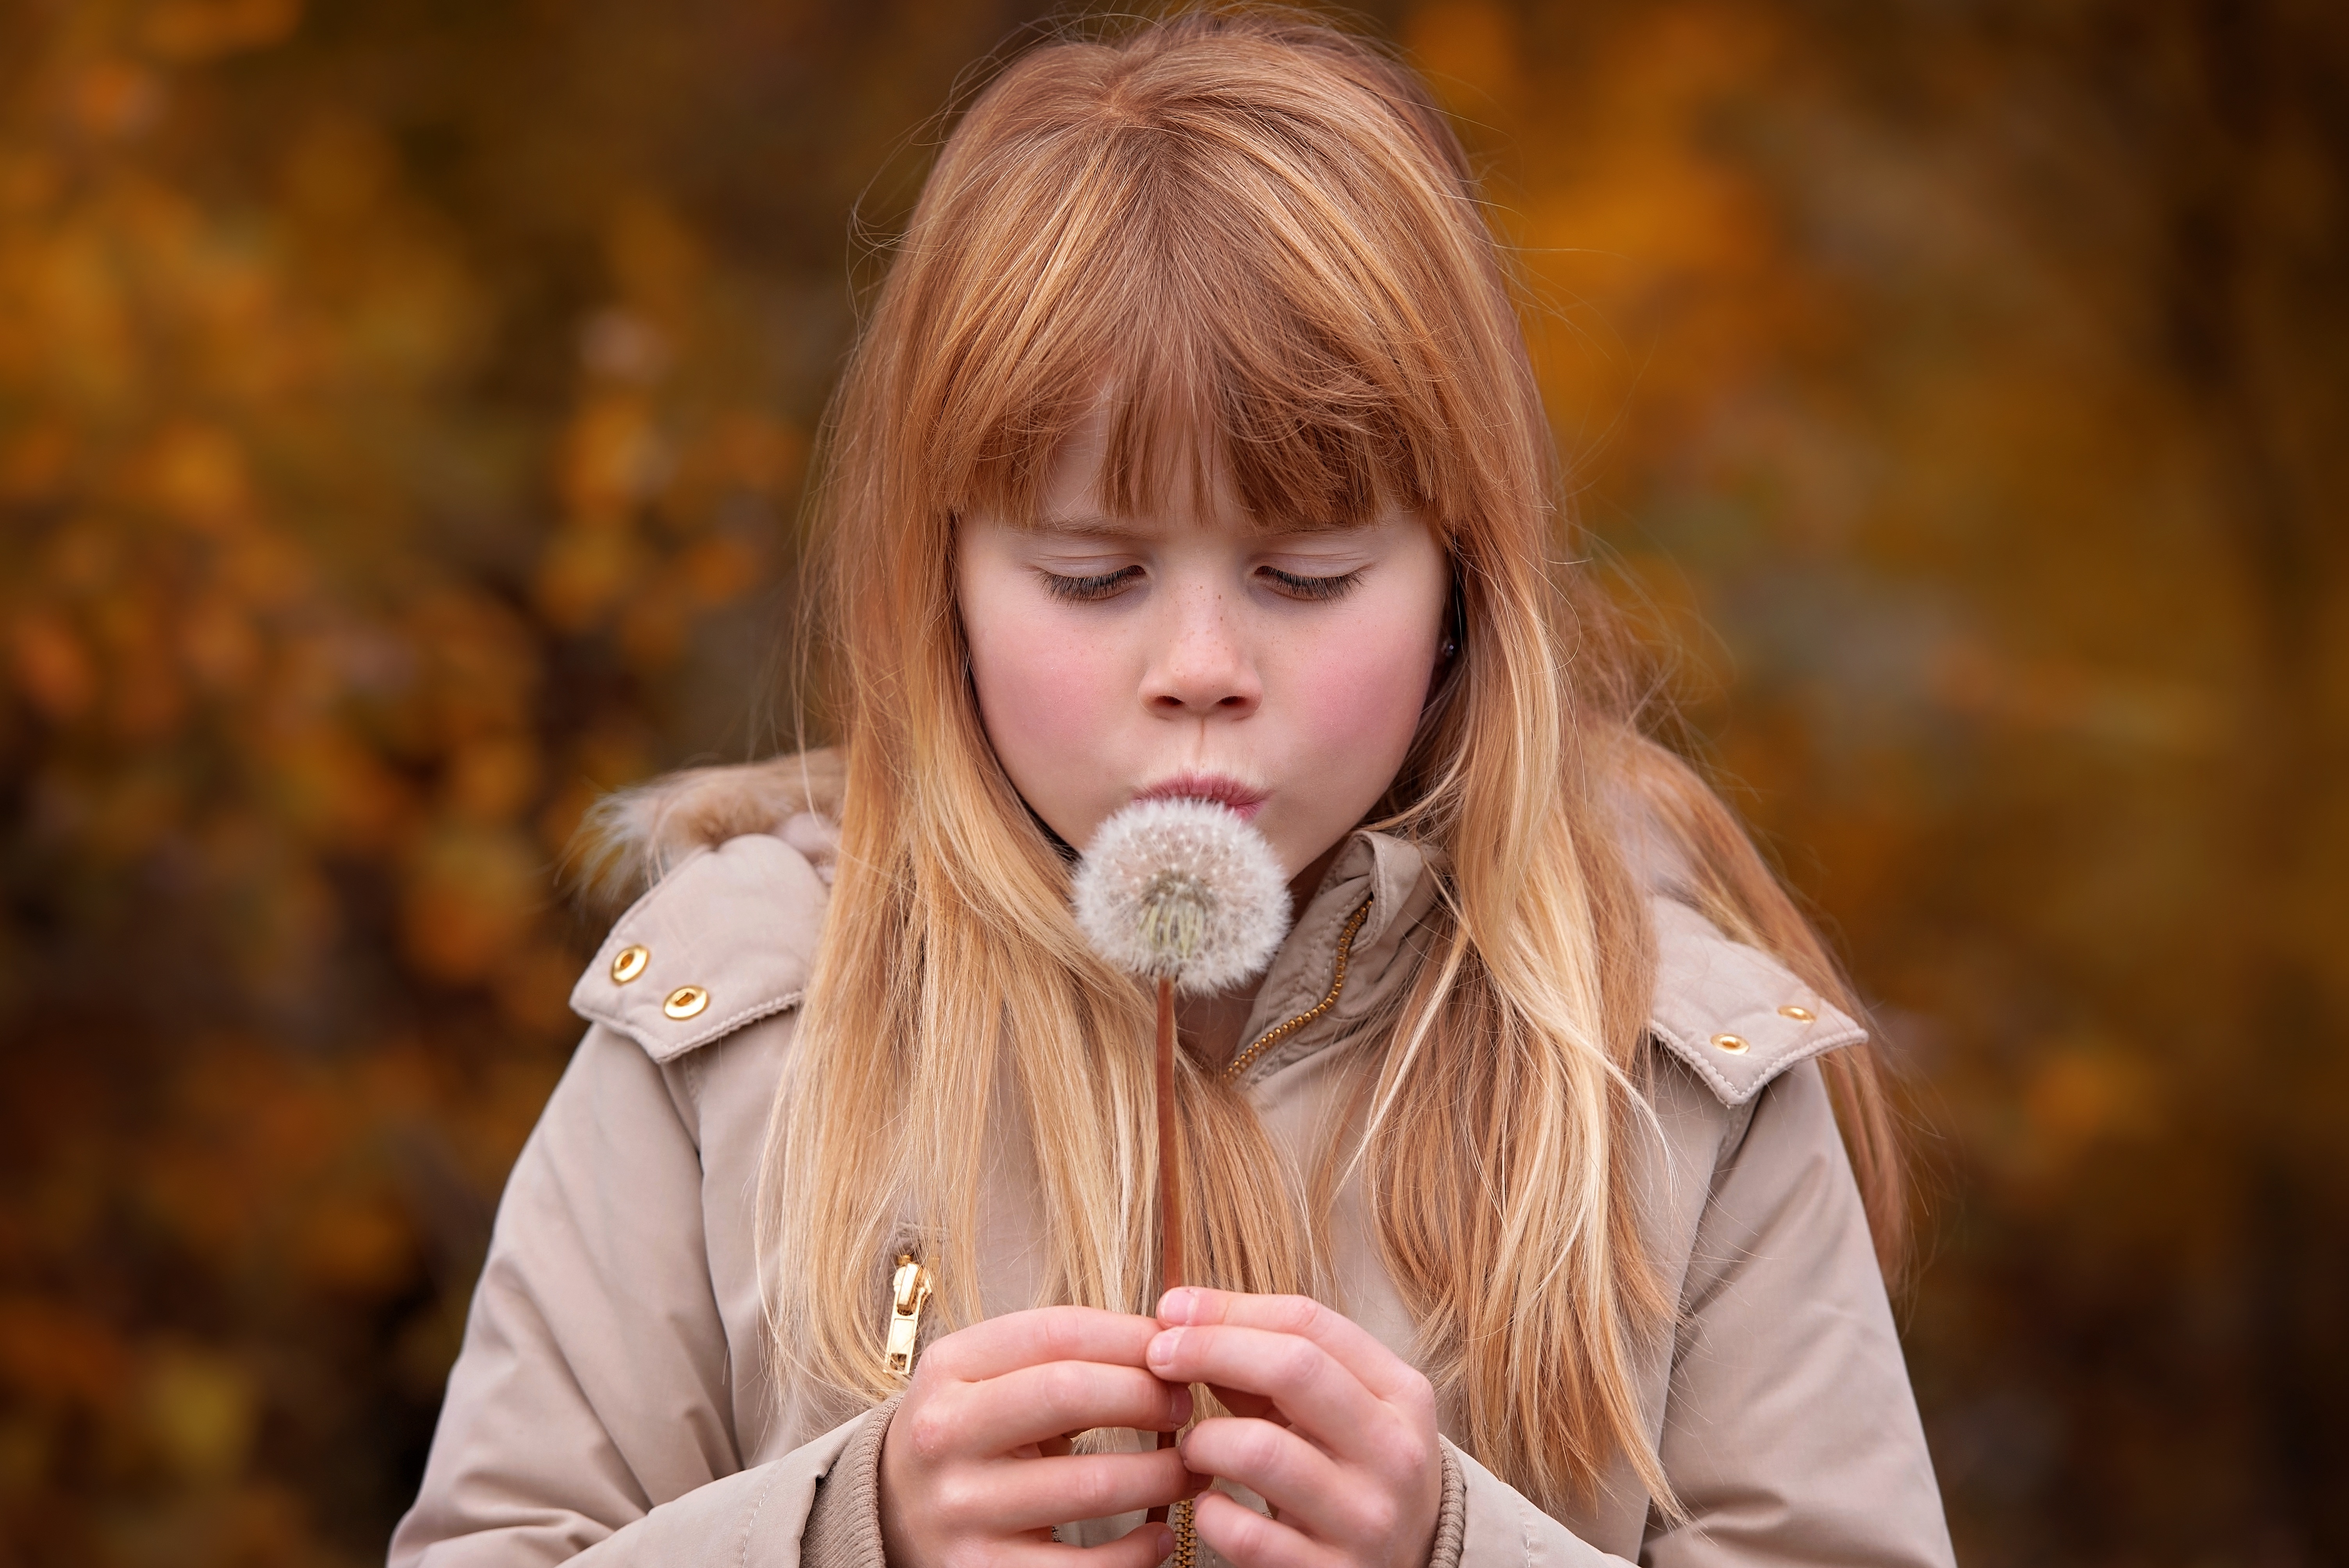
nature, person, girl, hair, photography, dandelion, portrait, model, autumn, child, human, fashion, close, facial expression, hairstyle, long hair, face, eye, beauty, blond, out, photo shoot, brown hair, portrait photography, human hair color